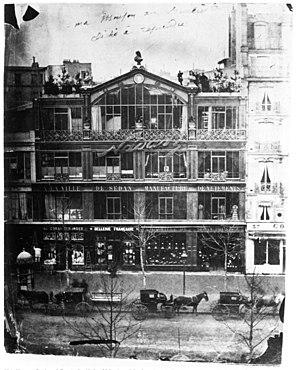
Atelier Nadar 35 Boulevard Des Capucines, 1860
Félix Tournachon, dit Nadar, né le 5 ou le 6 avril 1820, au 195, rue Saint-Honoré, et mort le 20 mars 1910 dans la même ville, est un caricaturiste, écrivain, aéronaute et photographe français.